Croatian–Bulgarian battle of 852

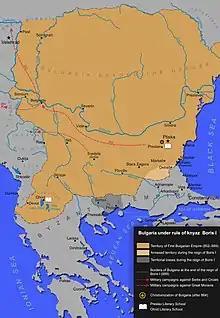
Bulgaria under rule of knyaz Boris I and 852 campaign against Croatia (middle-left)

Croatian–Bulgarian battle of 852 was the first known military conflict between the armies of Bulgaria (from 913 Bulgarian Empire), under the rule of Boris I, and the Duchy of Littoral Croatia, ruled by Duke Trpimir I, during the First Croatian-Bulgarian War. It was fought on the Croatian territory in the vicinity of the Croatian–Bulgarian border in present-day northeastern Bosnia and Herzegovina. None of warring sides emerged victorious, Bulgarian forces retreated and finally both parties subsequently concluded a peace treaty.